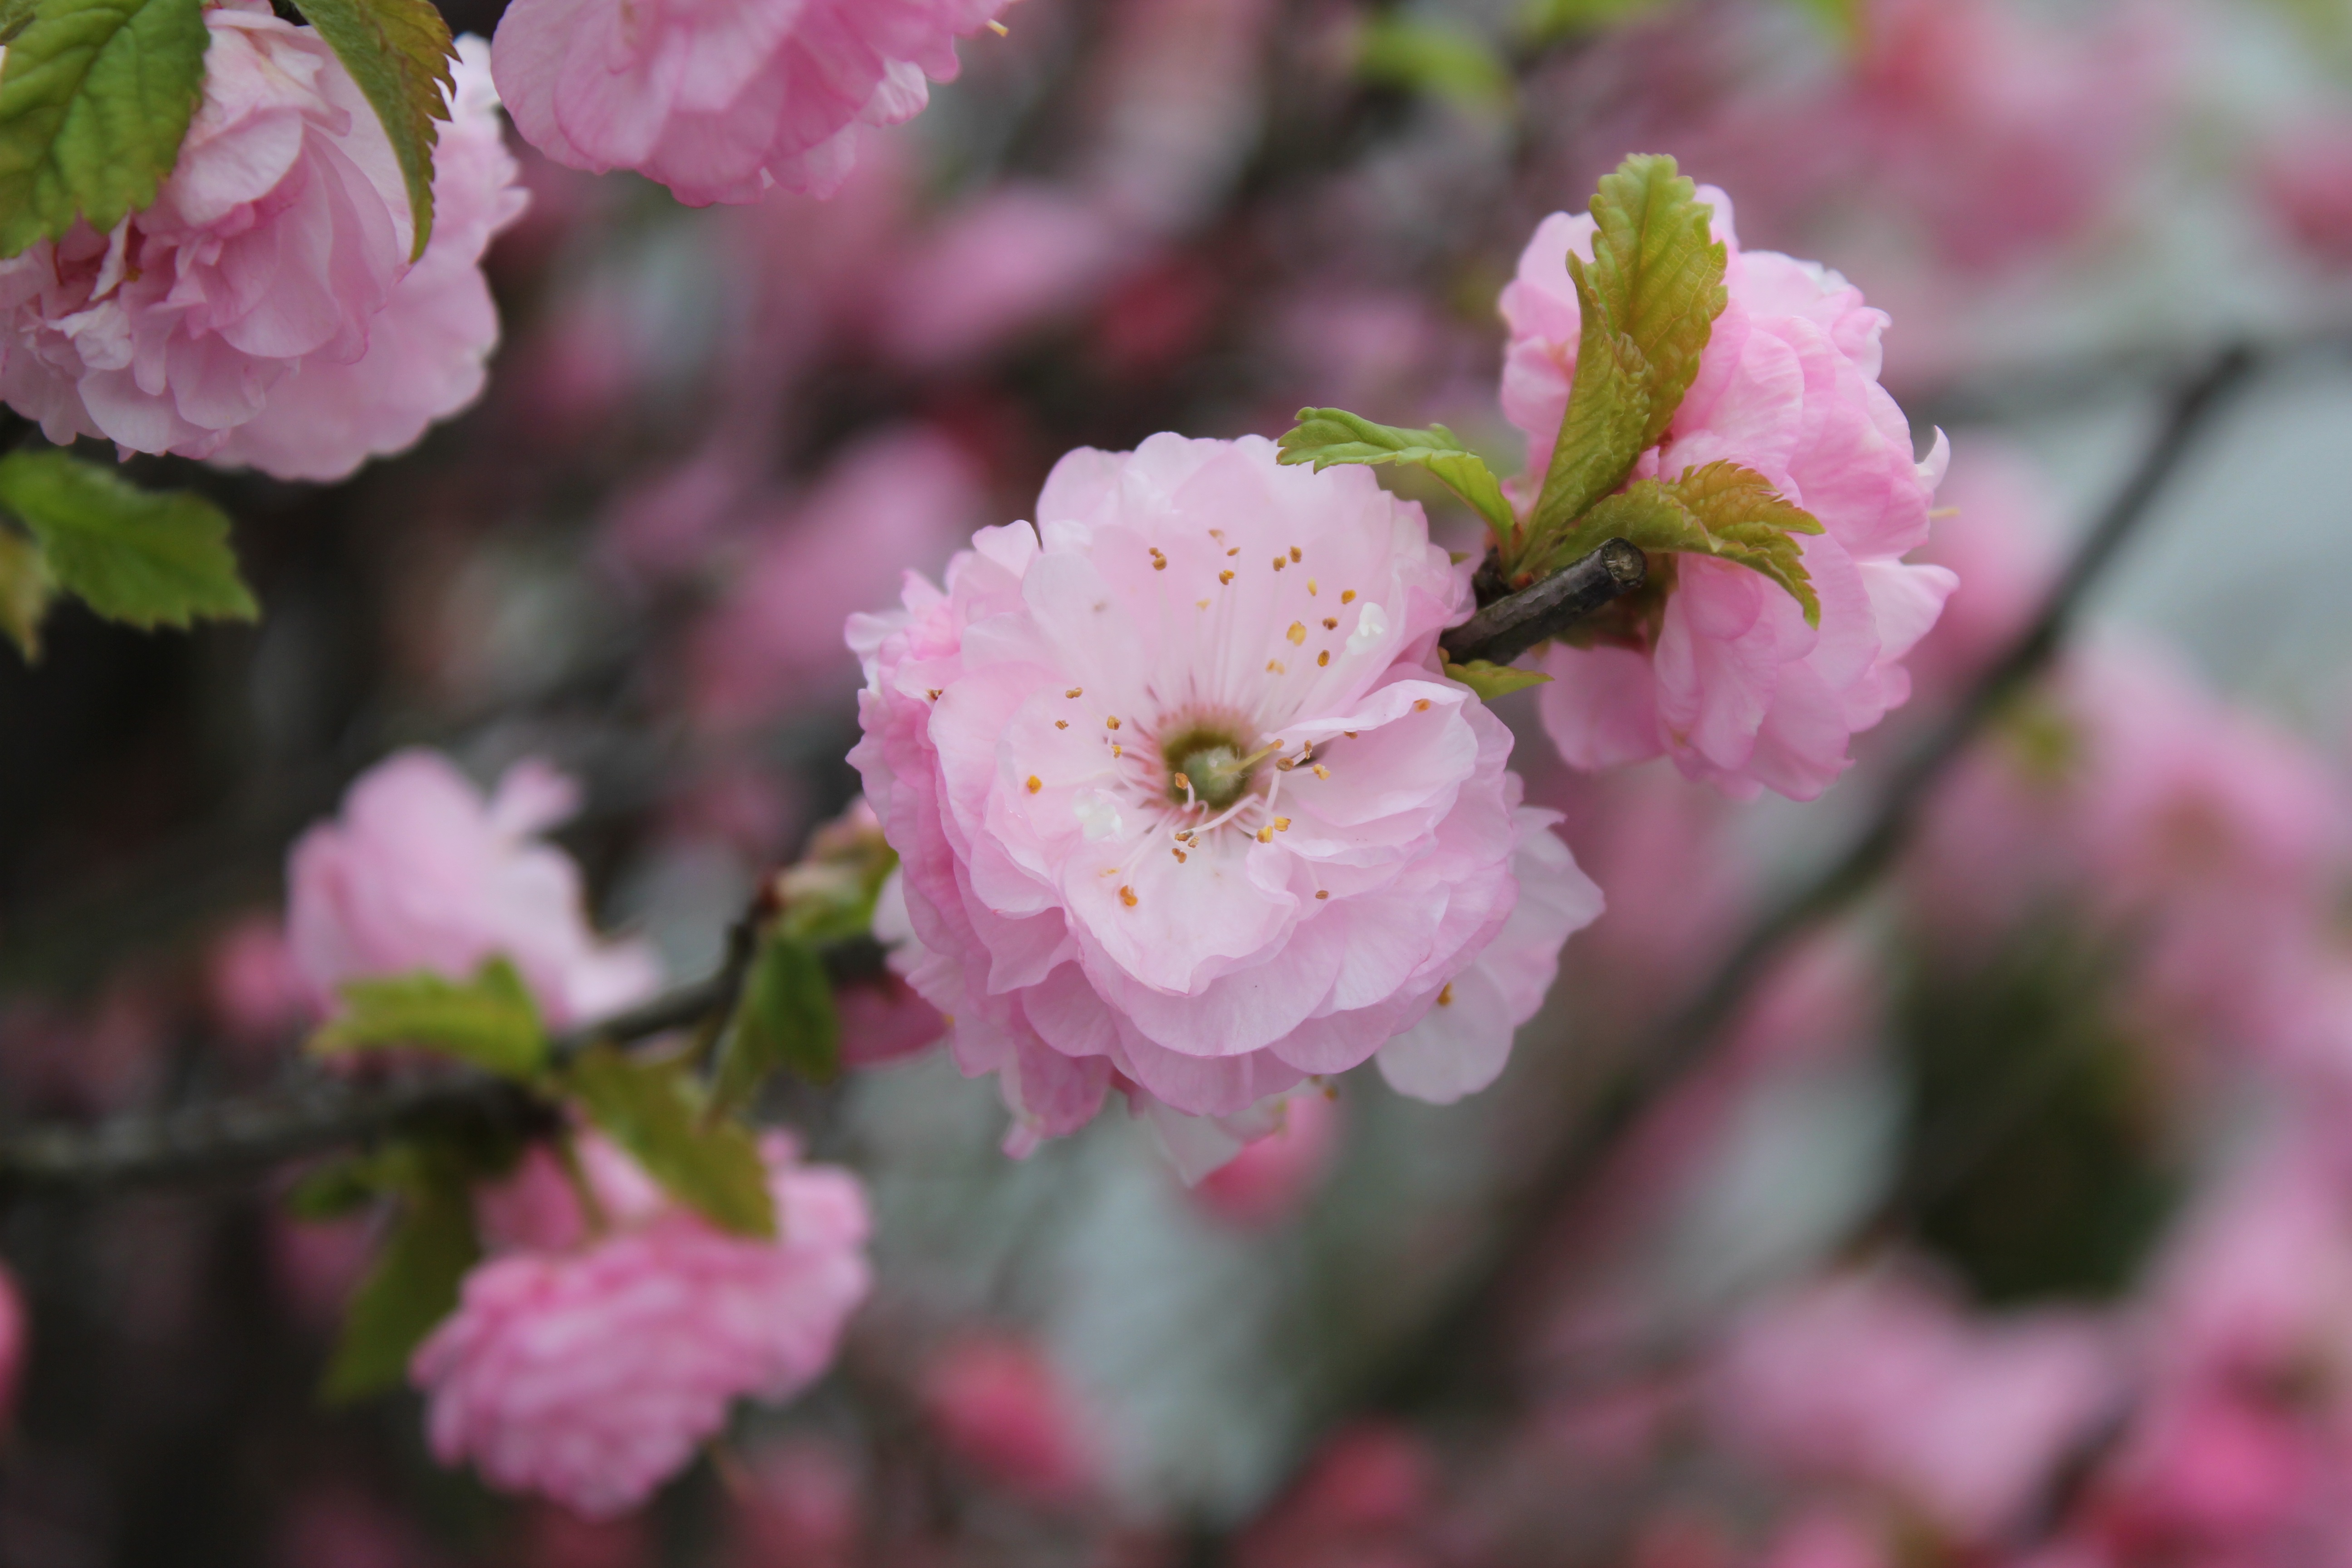
nature, branch, blossom, plant, flower, petal, spring, produce, macro, pink, flora, cherry blossom, flowers, shrub, pink flower, macro photography, flowering plant, rose family, land plant